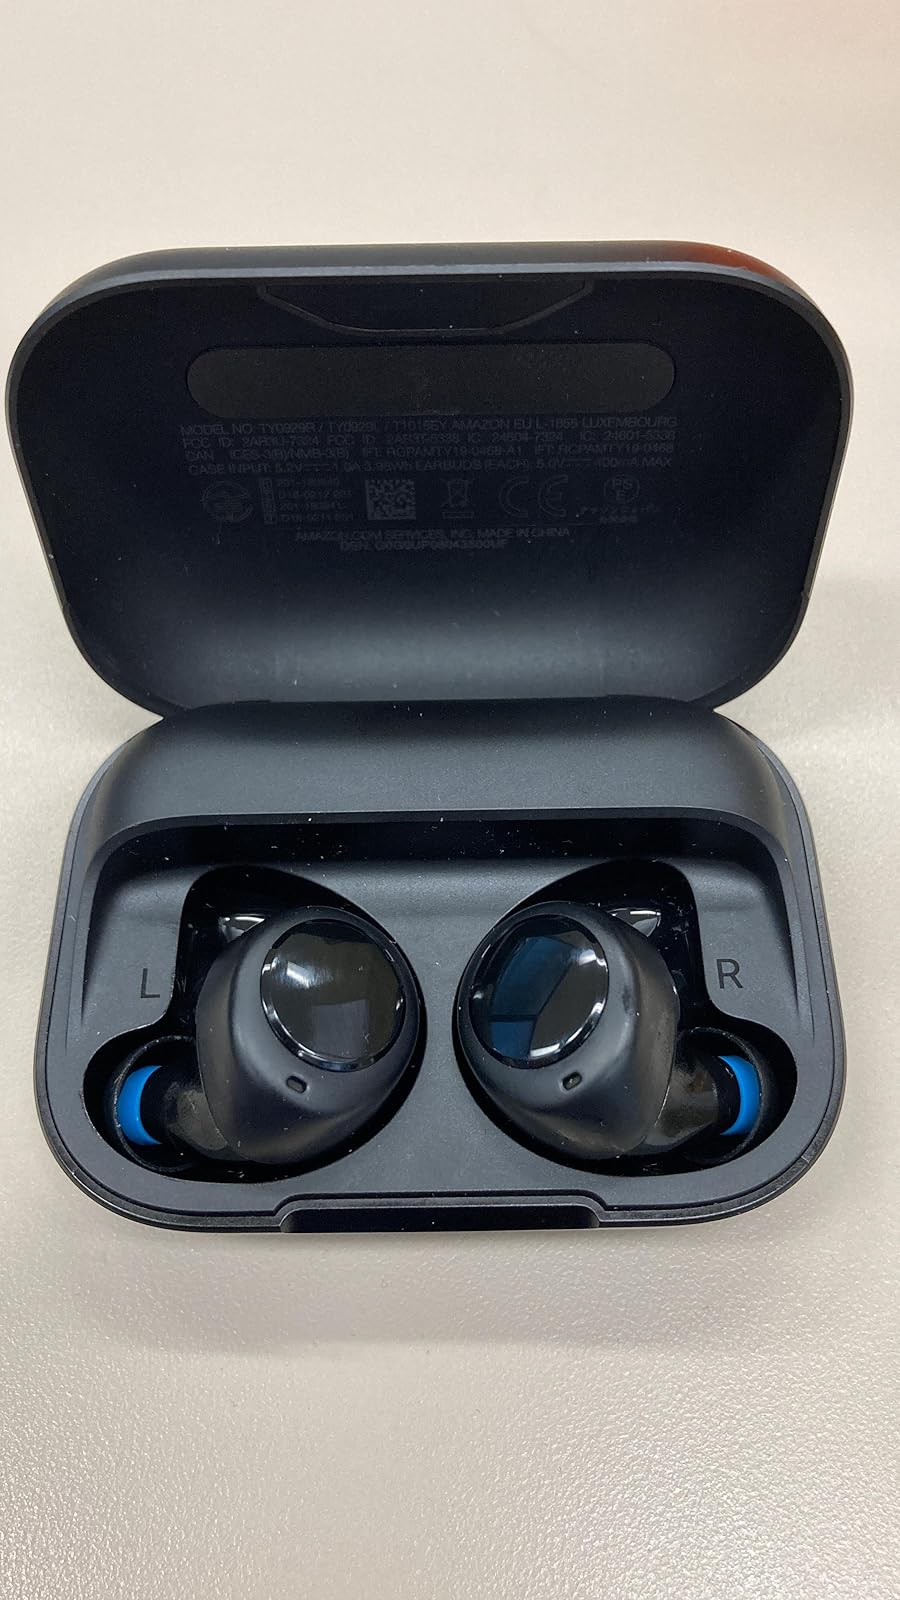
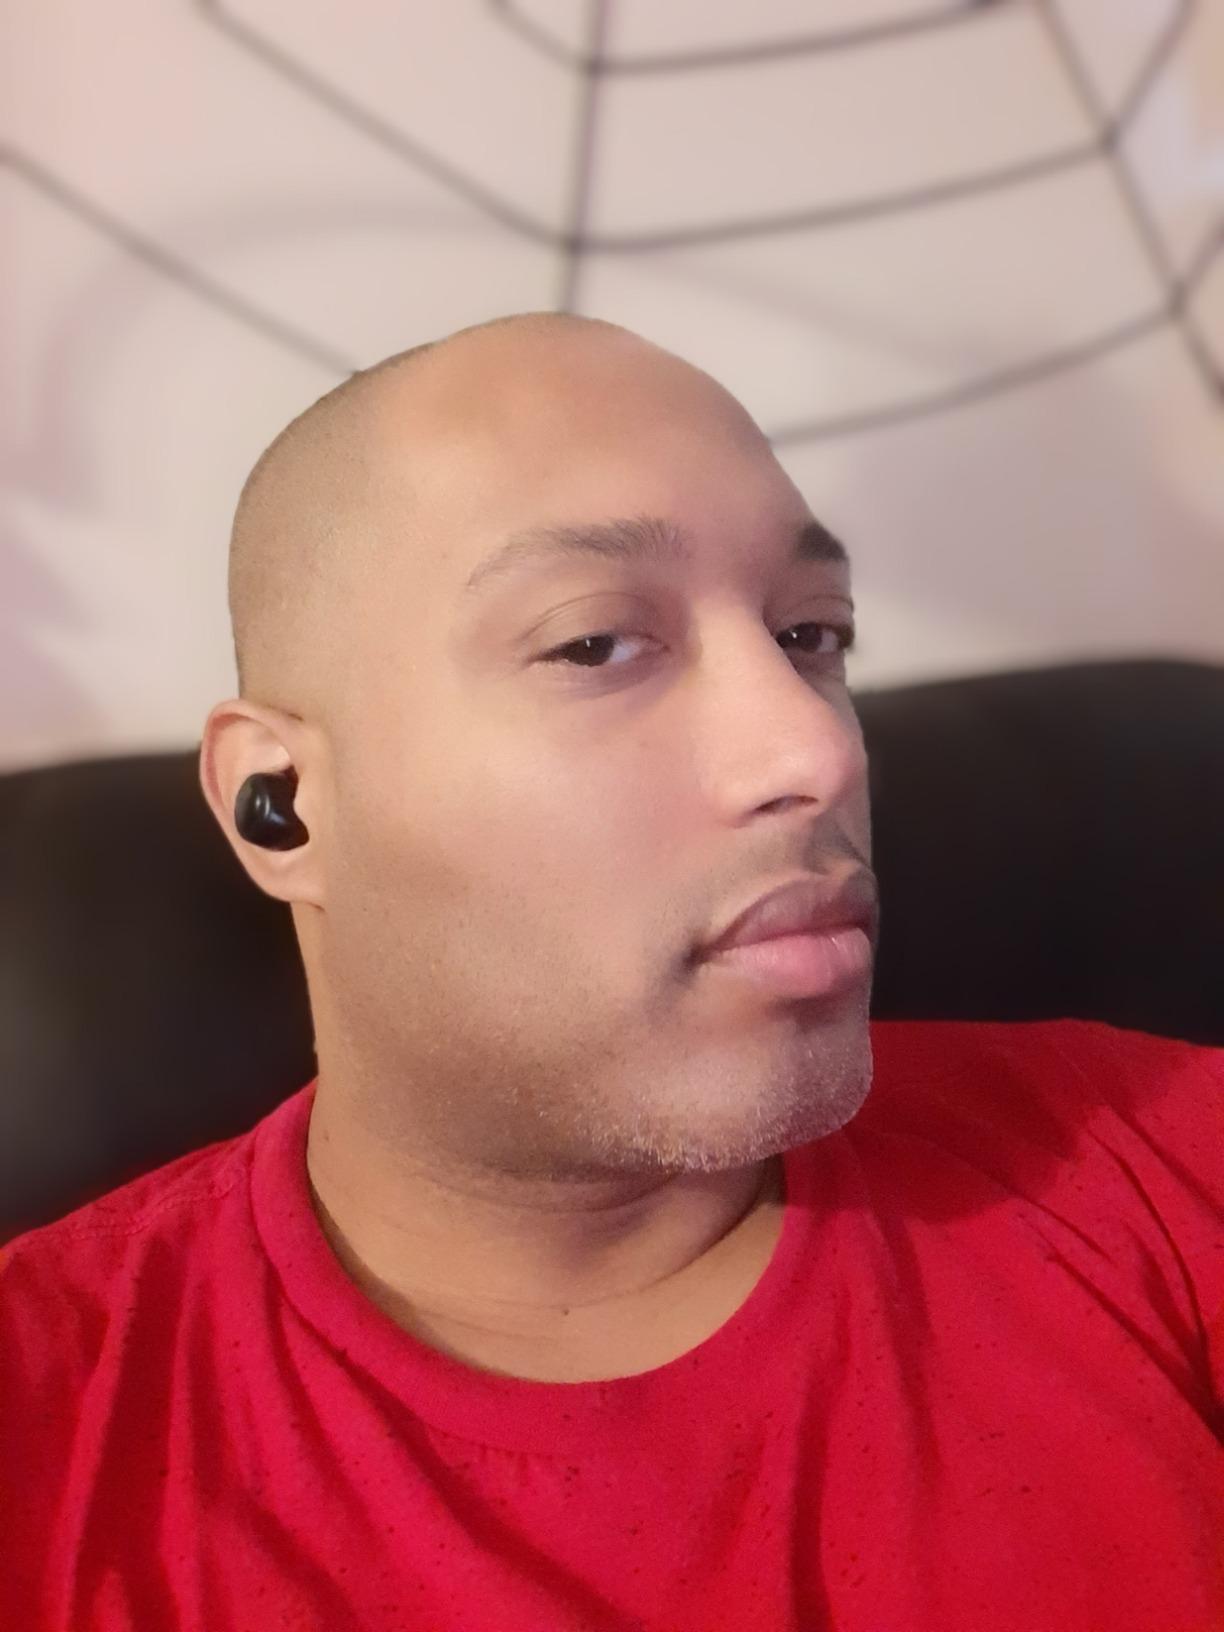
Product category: earbuds
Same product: yes